PowerColor

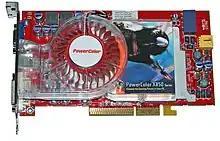
PowerColor Radeon X850XT Platinum Edition

PowerColor is a licensed producer of AMD Radeon video cards. The majority of PowerColor cards are manufactured by Foxconn.